Tasmania Story

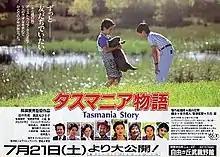

is a 1990 Japanese film directed by Yasuo Furuhata, which was released on July 21, 1990 by Toho. The film was produced by Pacific Link Communications Japan, the Fuji Television Network and David Hannay Productions, and shot in southern Tasmania in the winter of 1989. It stars Kunie Tanaka and Hiroko Yakushimaru in the lead roles.